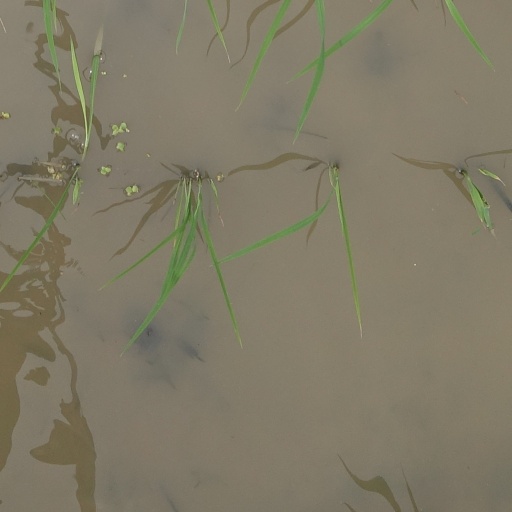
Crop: rice